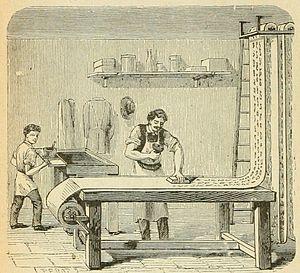
Le tour de la France par deux enfants, par George Bruno, manuel scolaire, édition de 1904